Angelina Jolie

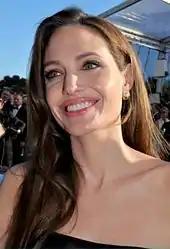
Jolie at the 2011 Cannes Film Festival

After directing the documentary "A Place in Time" (2007), which was distributed through the National Education Association, Jolie made her feature directorial debut with "In the Land of Blood and Honey" (2011), a love story between a Serb soldier and a Bosniak prisoner, set during the 1992–95 Bosnian War. She conceived the film to rekindle attention for the survivors, after twice visiting Bosnia and Herzegovina in her role as a UNHCR Goodwill Ambassador. To ensure authenticity, she cast only actors from the former Yugoslavia—including stars Goran Kostić and Zana Marjanović—and incorporated their wartime experiences into her screenplay. Upon release, the film received mixed reviews; Todd McCarthy of "The Hollywood Reporter" wrote, "Jolie deserves significant credit for creating such a powerfully oppressive atmosphere and staging the ghastly events so credibly, even if it is these very strengths that will make people not want to watch what's onscreen." The film was nominated for a Golden Globe Award for Best Foreign Language Film, and Jolie was named an honorary citizen of Sarajevo for raising awareness of the war.